The Fighting Stallion (1927 film)

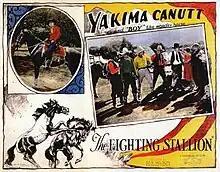

The Fighting Stallion is a 1927 American silent Western film directed by Ben F. Wilson and starring Yakima Canutt and Neva Gerber.